Congratulations (Silvía Night song)

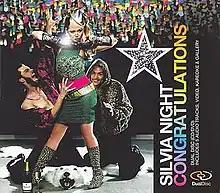

"Congratulations", sometimes known by its Icelandic title of "Til hamingju Ísland", was the entry in the Eurovision Song Contest 2006, performed in English by Silvía Night.